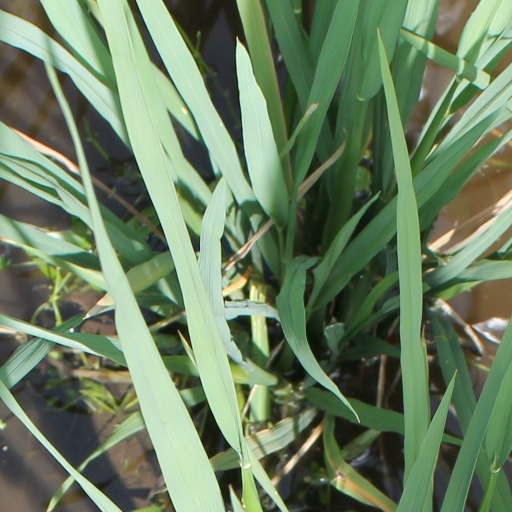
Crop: rice